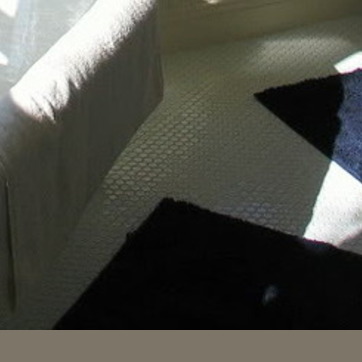
Material: tile